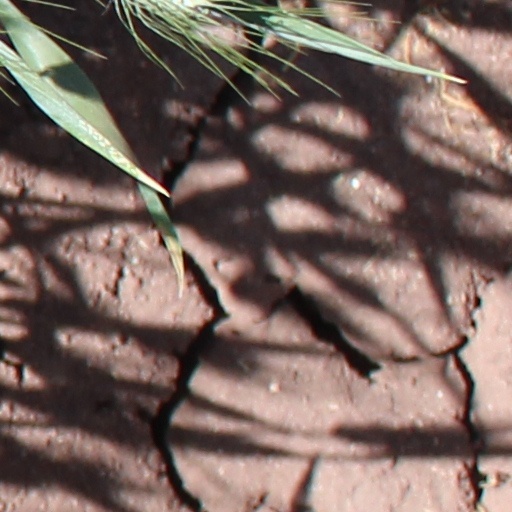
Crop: wheat